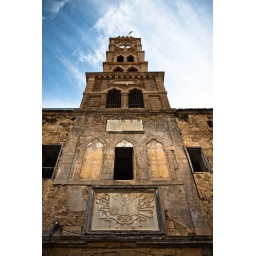
Although it looks old, the clock tower was added in 1906